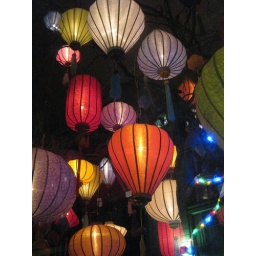
lamps in a window display on 21st